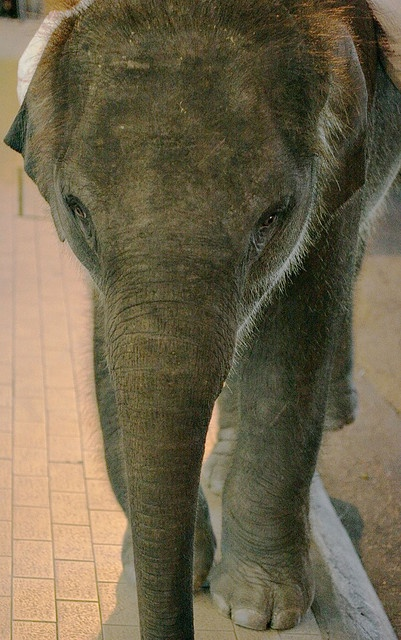
A close up of a young elephants face at the zoo.
An elephant walks along a path of bricks.
The young elephant is walking on a brick walkway.
A baby elephant standing on a brick pathway.
A picture of the front of a baby elephant